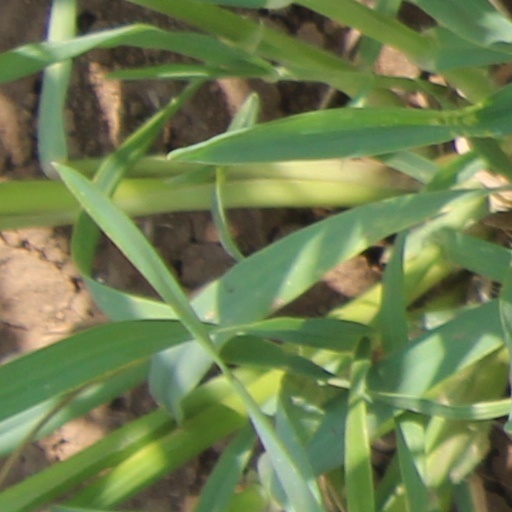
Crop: wheat